VfB Stuttgart

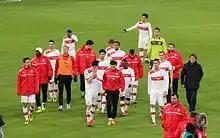
Stuttgart in 2013

The 2008–09 season, like the one before it, got off to a bad start. After matchday 14 in November, VfB was only 11th in the table and as a result, Armin Veh was sacked and replaced by Markus Babbel. After exiting the German Cup after a 1–5 thrashing from Bayern Munich in January, prospects improved considerably and the team ended third in the table, with second place just being missed after a loss to Bayern on the last matchday. That meant the chance of making the Champions League again.